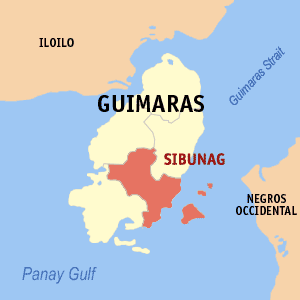
Sibunag est une municipalité des Philippines située dans la province de Guimaras. Son territoire comprend une partie de l'île de Guimaras, plus quelques petites îles à l'est dans le détroit de Guimaras, qui la sépare de l'île de Negros.